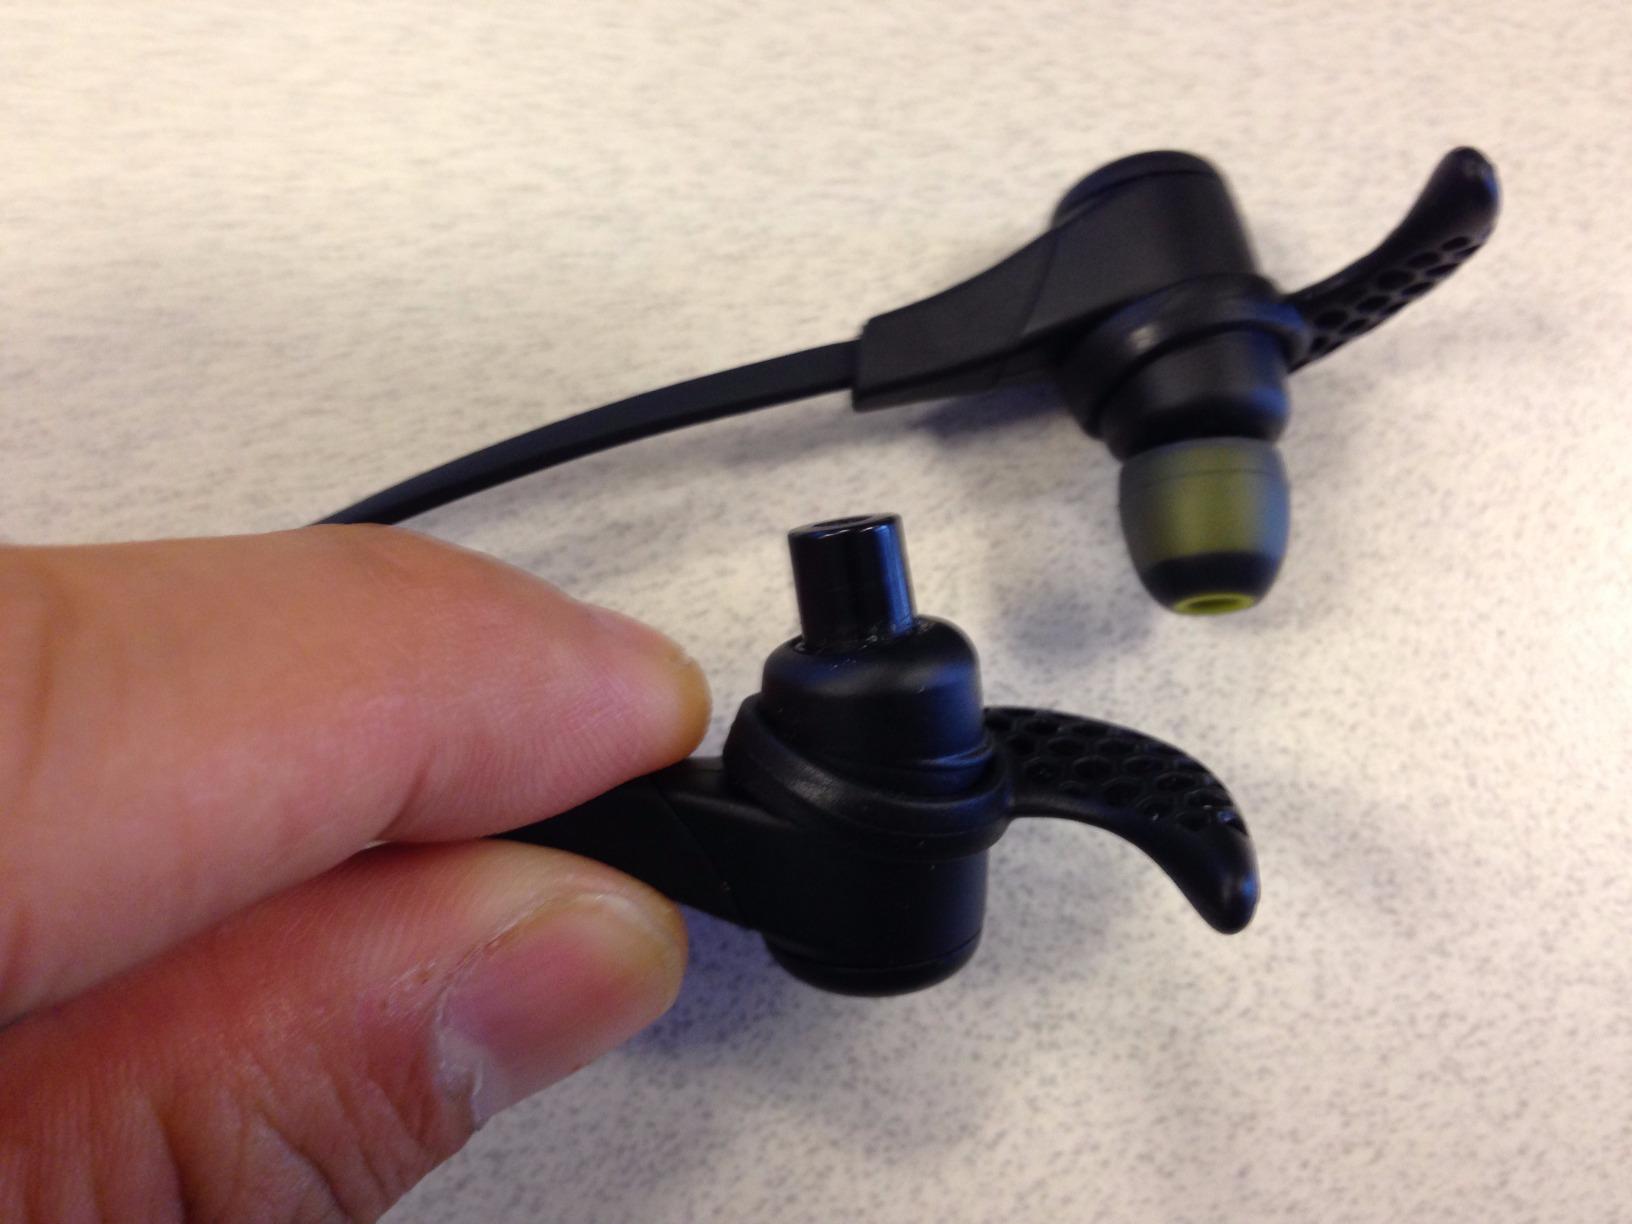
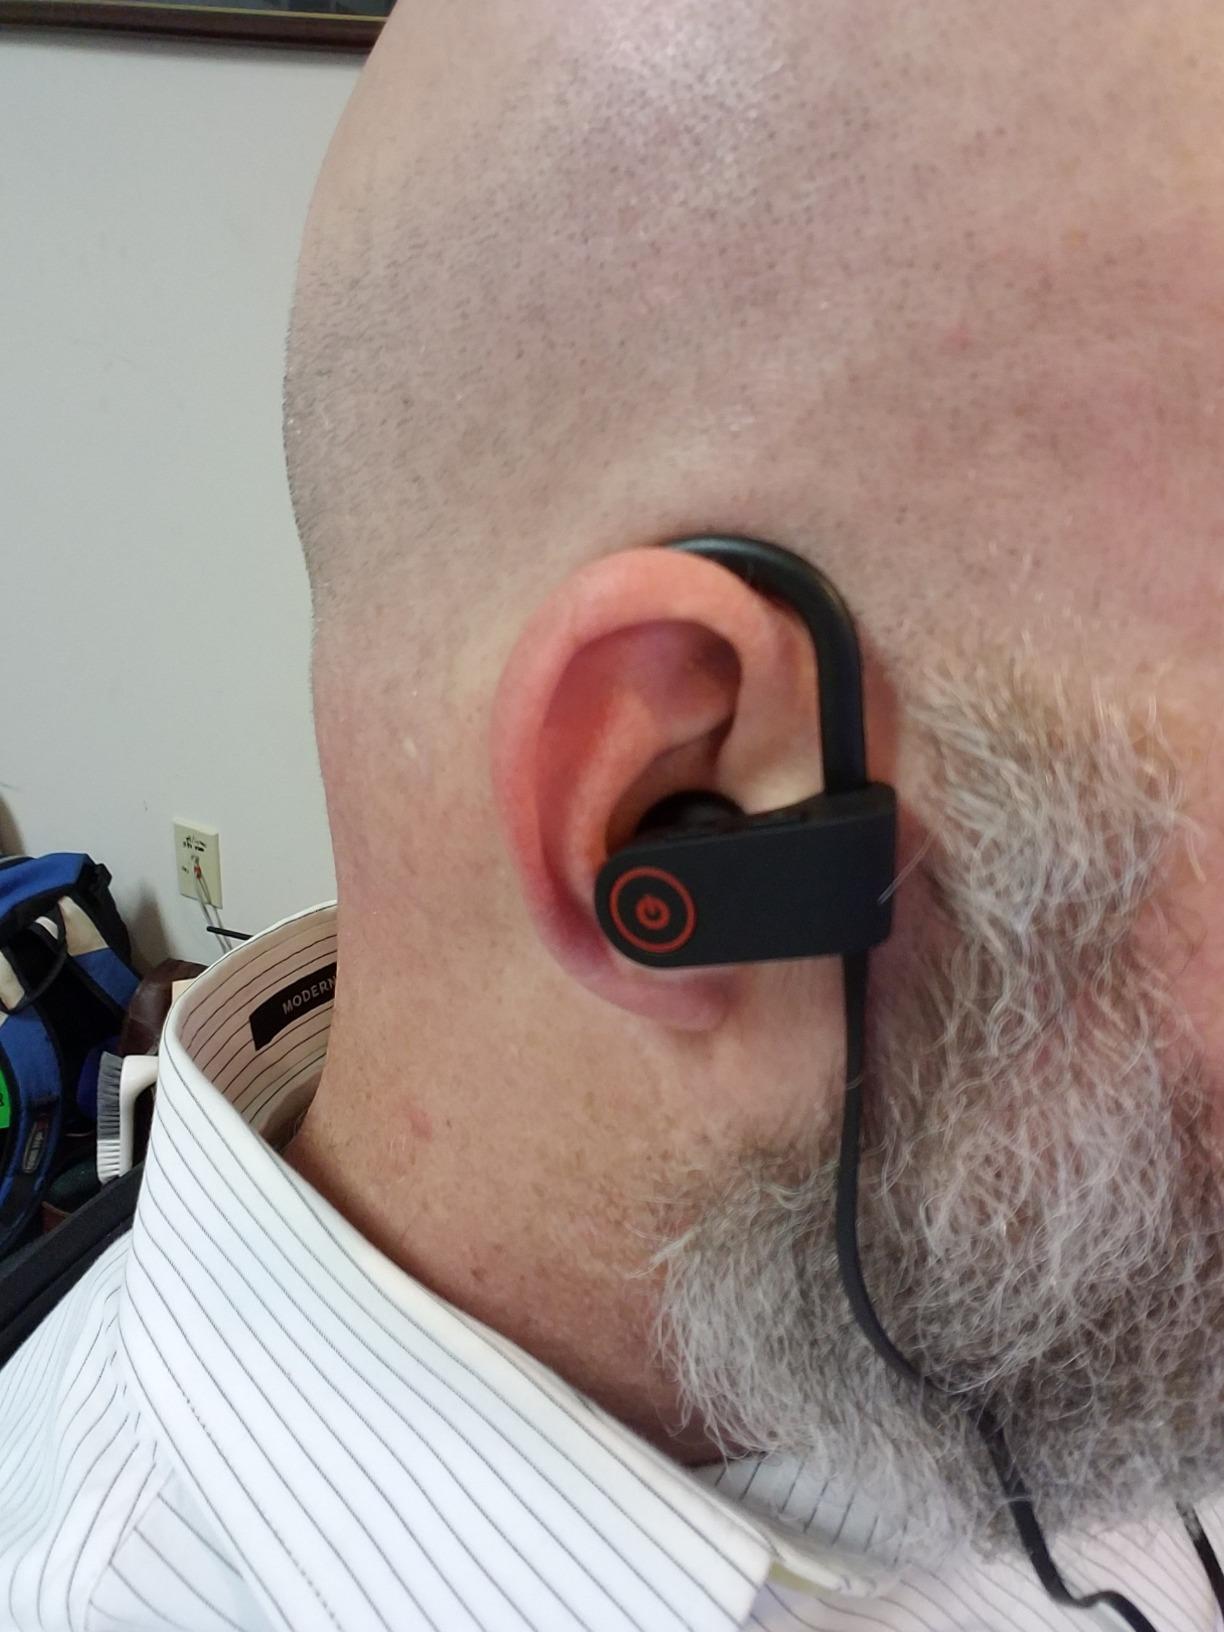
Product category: headphones
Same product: no